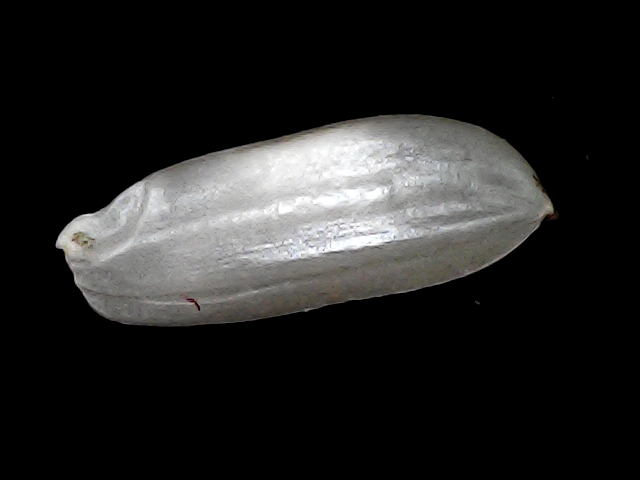
Rice variety: BRRI74